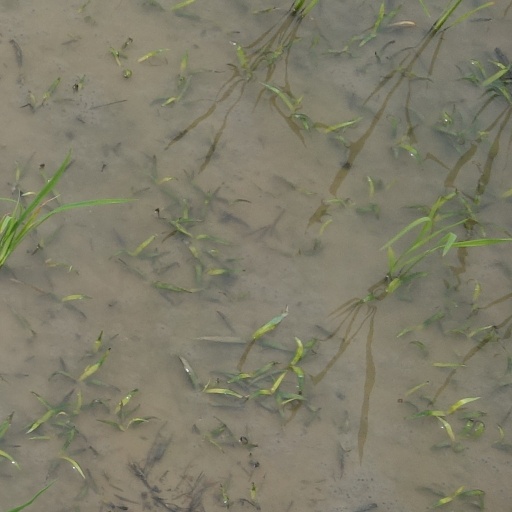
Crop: rice